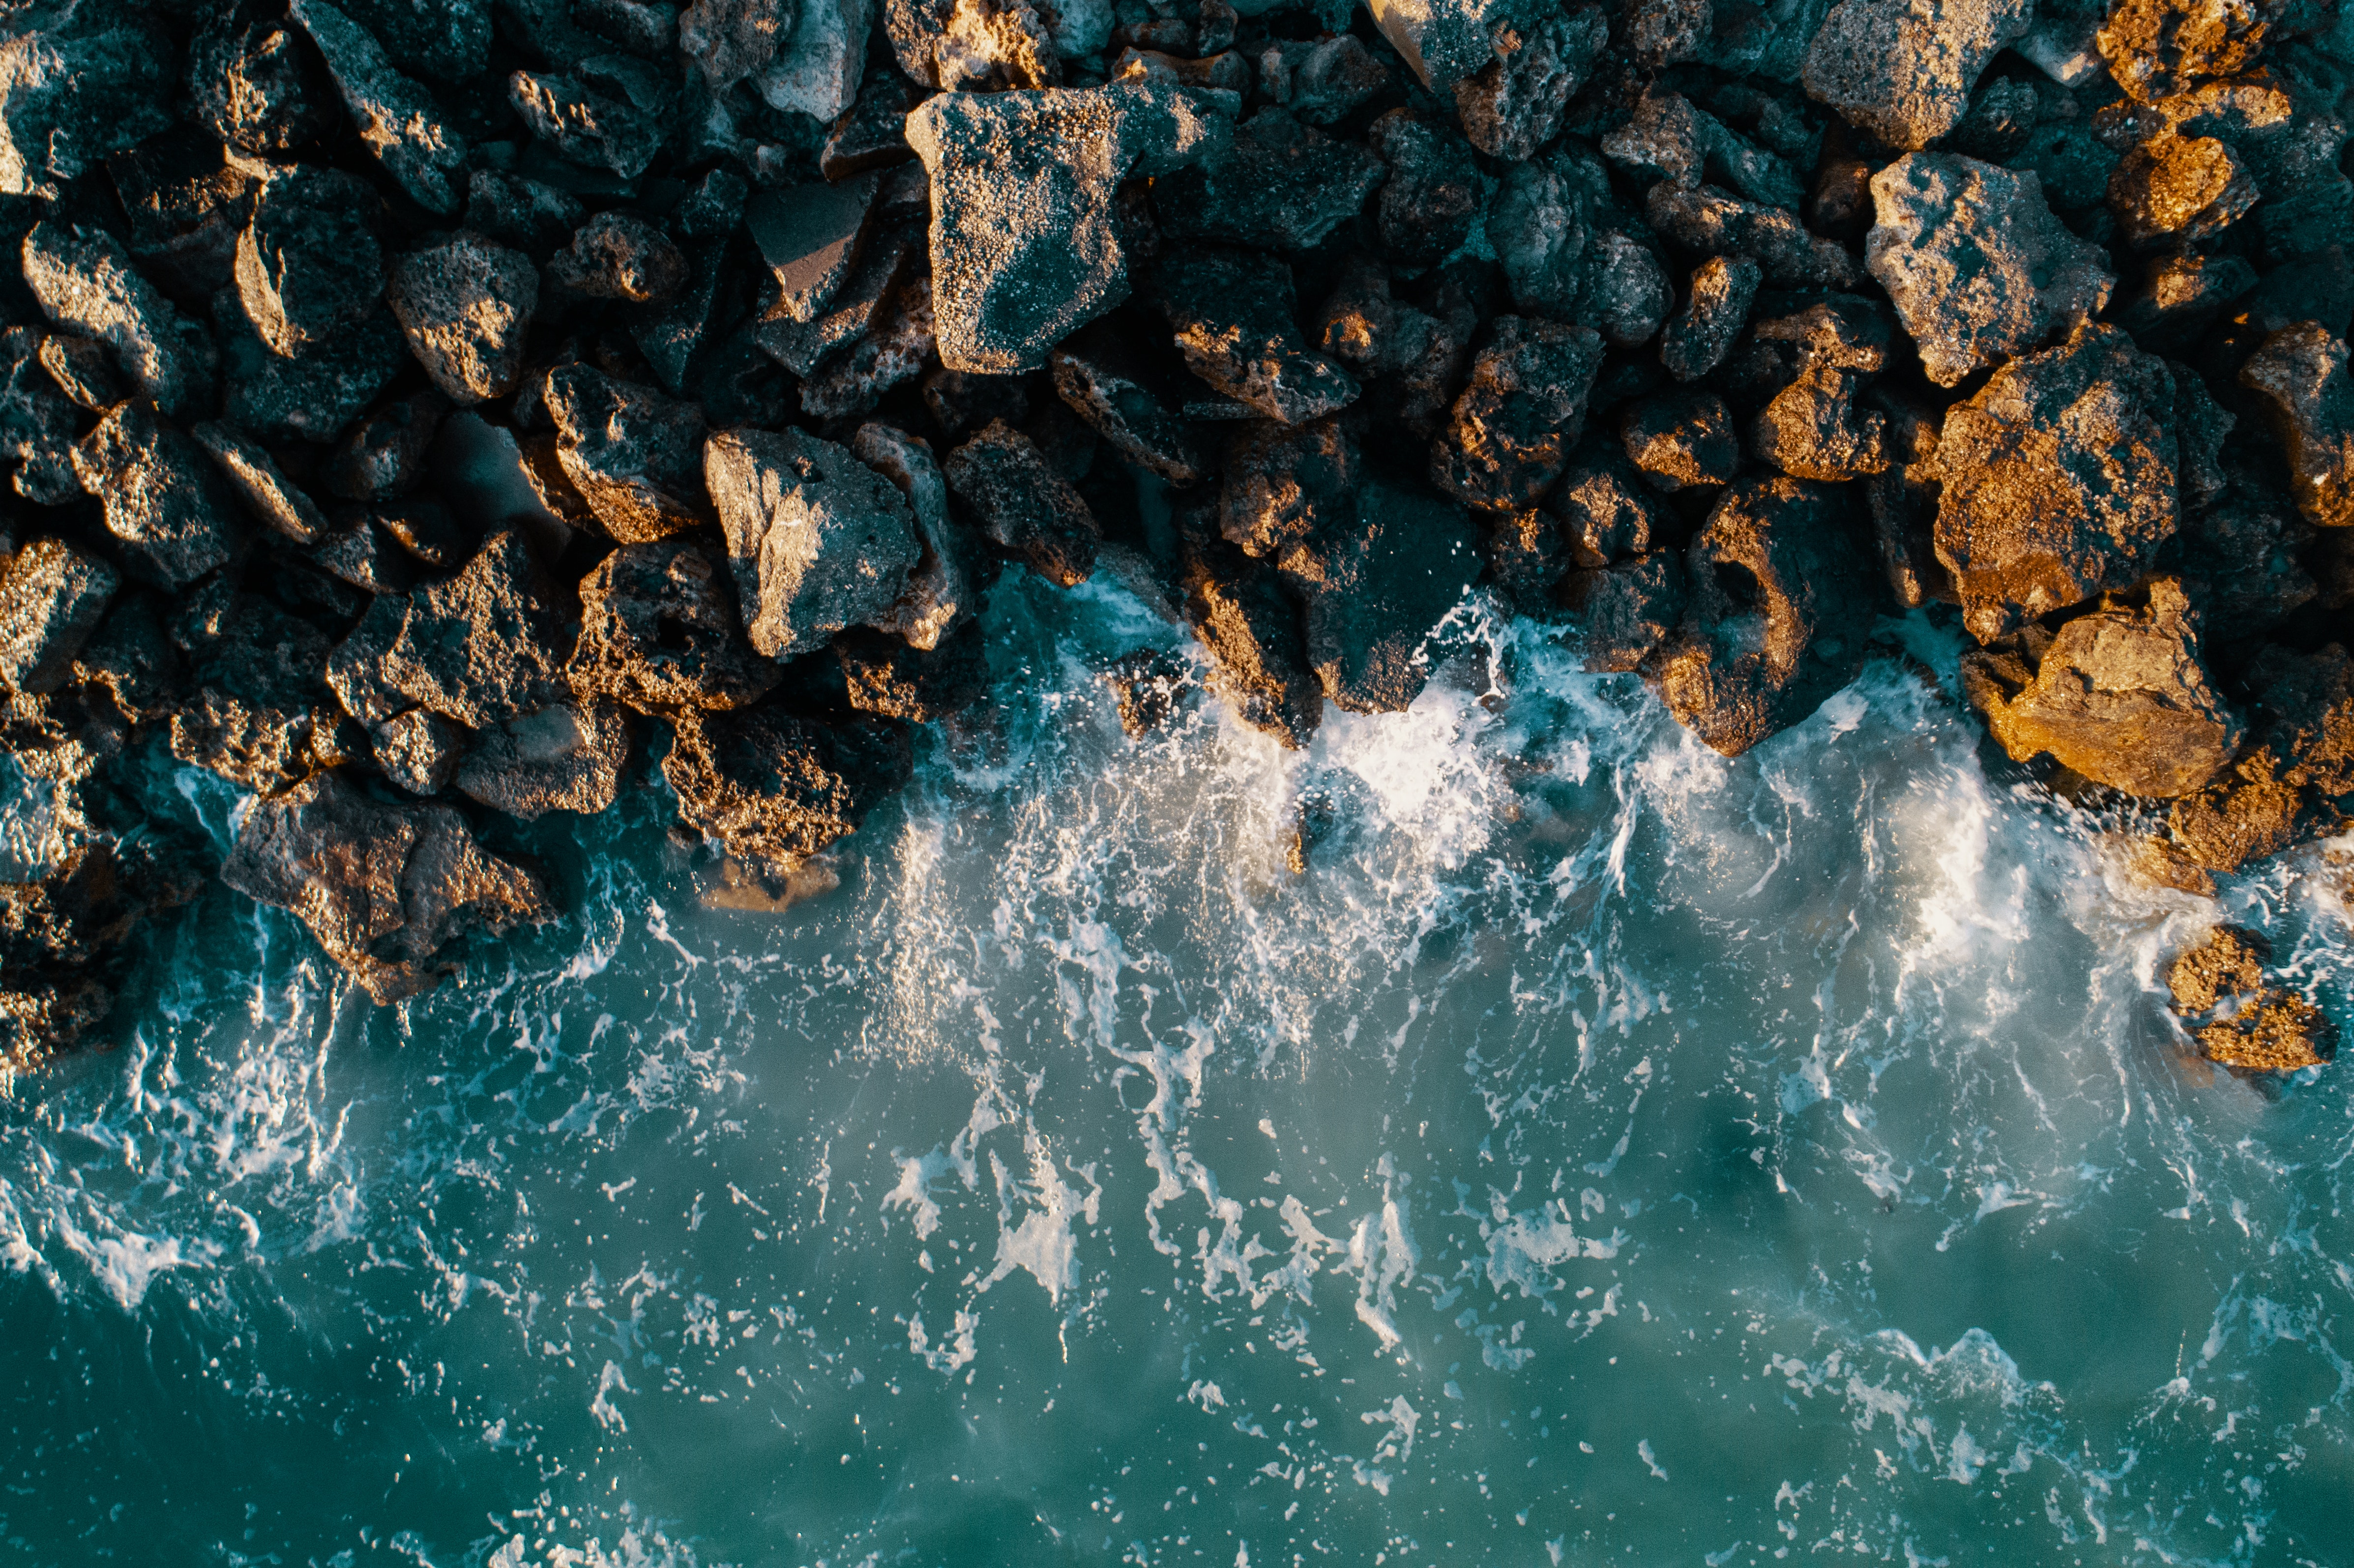
blue, water, turquoise, rock, sea, sky, wave, ocean, watercourse, coast, reflection, world, vacation, mineral